Nintendo Power

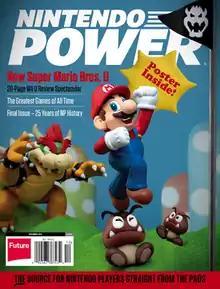
The final issue, based on "New Super Mario Bros. U", paying homage to the first issue's cover picture

The magazine was founded by Gail Tilden with support from Nintendo's first Fun Club "President" Howard Phillips, an avid gamer. While the Fun Club News focused solely on games made in-house by Nintendo, "Nintendo Power" was created to allow for reviews of games produced by those licensed by Nintendo, such as Konami and Capcom. "Nintendo Power"s mascot in the late 1980s and early 1990s was Nester, a character created by the staff at Work House, Japan who first appeared in the magazine's "Howard and Nester" comic strip. After Phillips left the company, Nester became the magazine's sole mascot. Early issues of the magazine featured a two-page "Howard and Nester" comic, which was later replaced with the two-page "Nester's Adventures", later reduced to one page, and eventually dropped altogether. Subsequently, Mario replaced Nester as the mascot of the magazine. During the early 2000s, the magazine made another mascot out of its Senior Writer, Alan Averill. Apparently very camera-shy, Averill never appeared in any photos; rather, he was represented by a plush toy of a Blue Slime from "Dragon Quest". Fans often clamored to see what Averill actually looked like, but the magazine continued to substitute photos of the toy, and even claimed that Alan was, in fact, a Blue Slime. Eventually, Averill retired from "Nintendo Power", joining Nintendo of America's localization department. To this day, most fans have never seen a real image of Averill. The inclusion of a photo of Mr. T in the Player's Pulse section became a running gag in the early half of 2005. Late in the magazine's life, running gags centered on Chuck Norris references and jokes at the expense of writer Chris Shepperd.